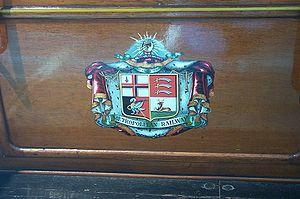
La Metropolitan Railway est une entreprise de chemin de fer qui transportait des marchandises et desservait Londres de 1863 à 1933.